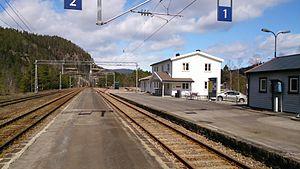
La gare d'Audnedal se situe dans la localité de Konsmo, commune de Audnedal. La gare est à 410,34 km d'Oslo. La gare fut ouverte en 1943 lorsque la Sørlandsbanen fut mise en service jusqu'à Moi. Le bâtiment de la gare fut totalement rénové en 2009 : il y a désormais une salle d'attente ouverte toute la journée.